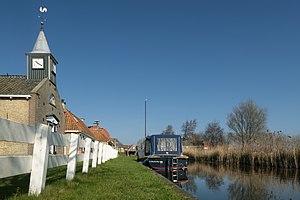
It Heidenskip est un village de la commune néerlandaise de Súdwest-Fryslân, dans la province de Frise. Son nom en néerlandais est Het Heidenschap.